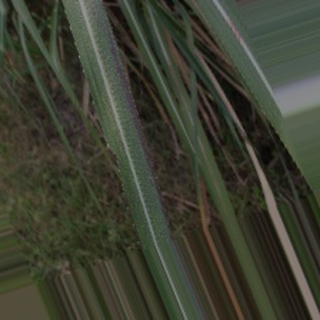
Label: sugarcane_bacterial_blight